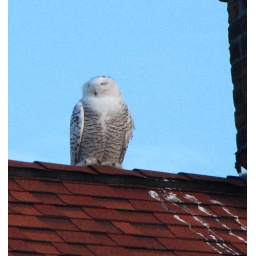
Snowy Owl on the roof of a house in Wyandotte, corner of 7th and St. Johns streets, 01/12/08.